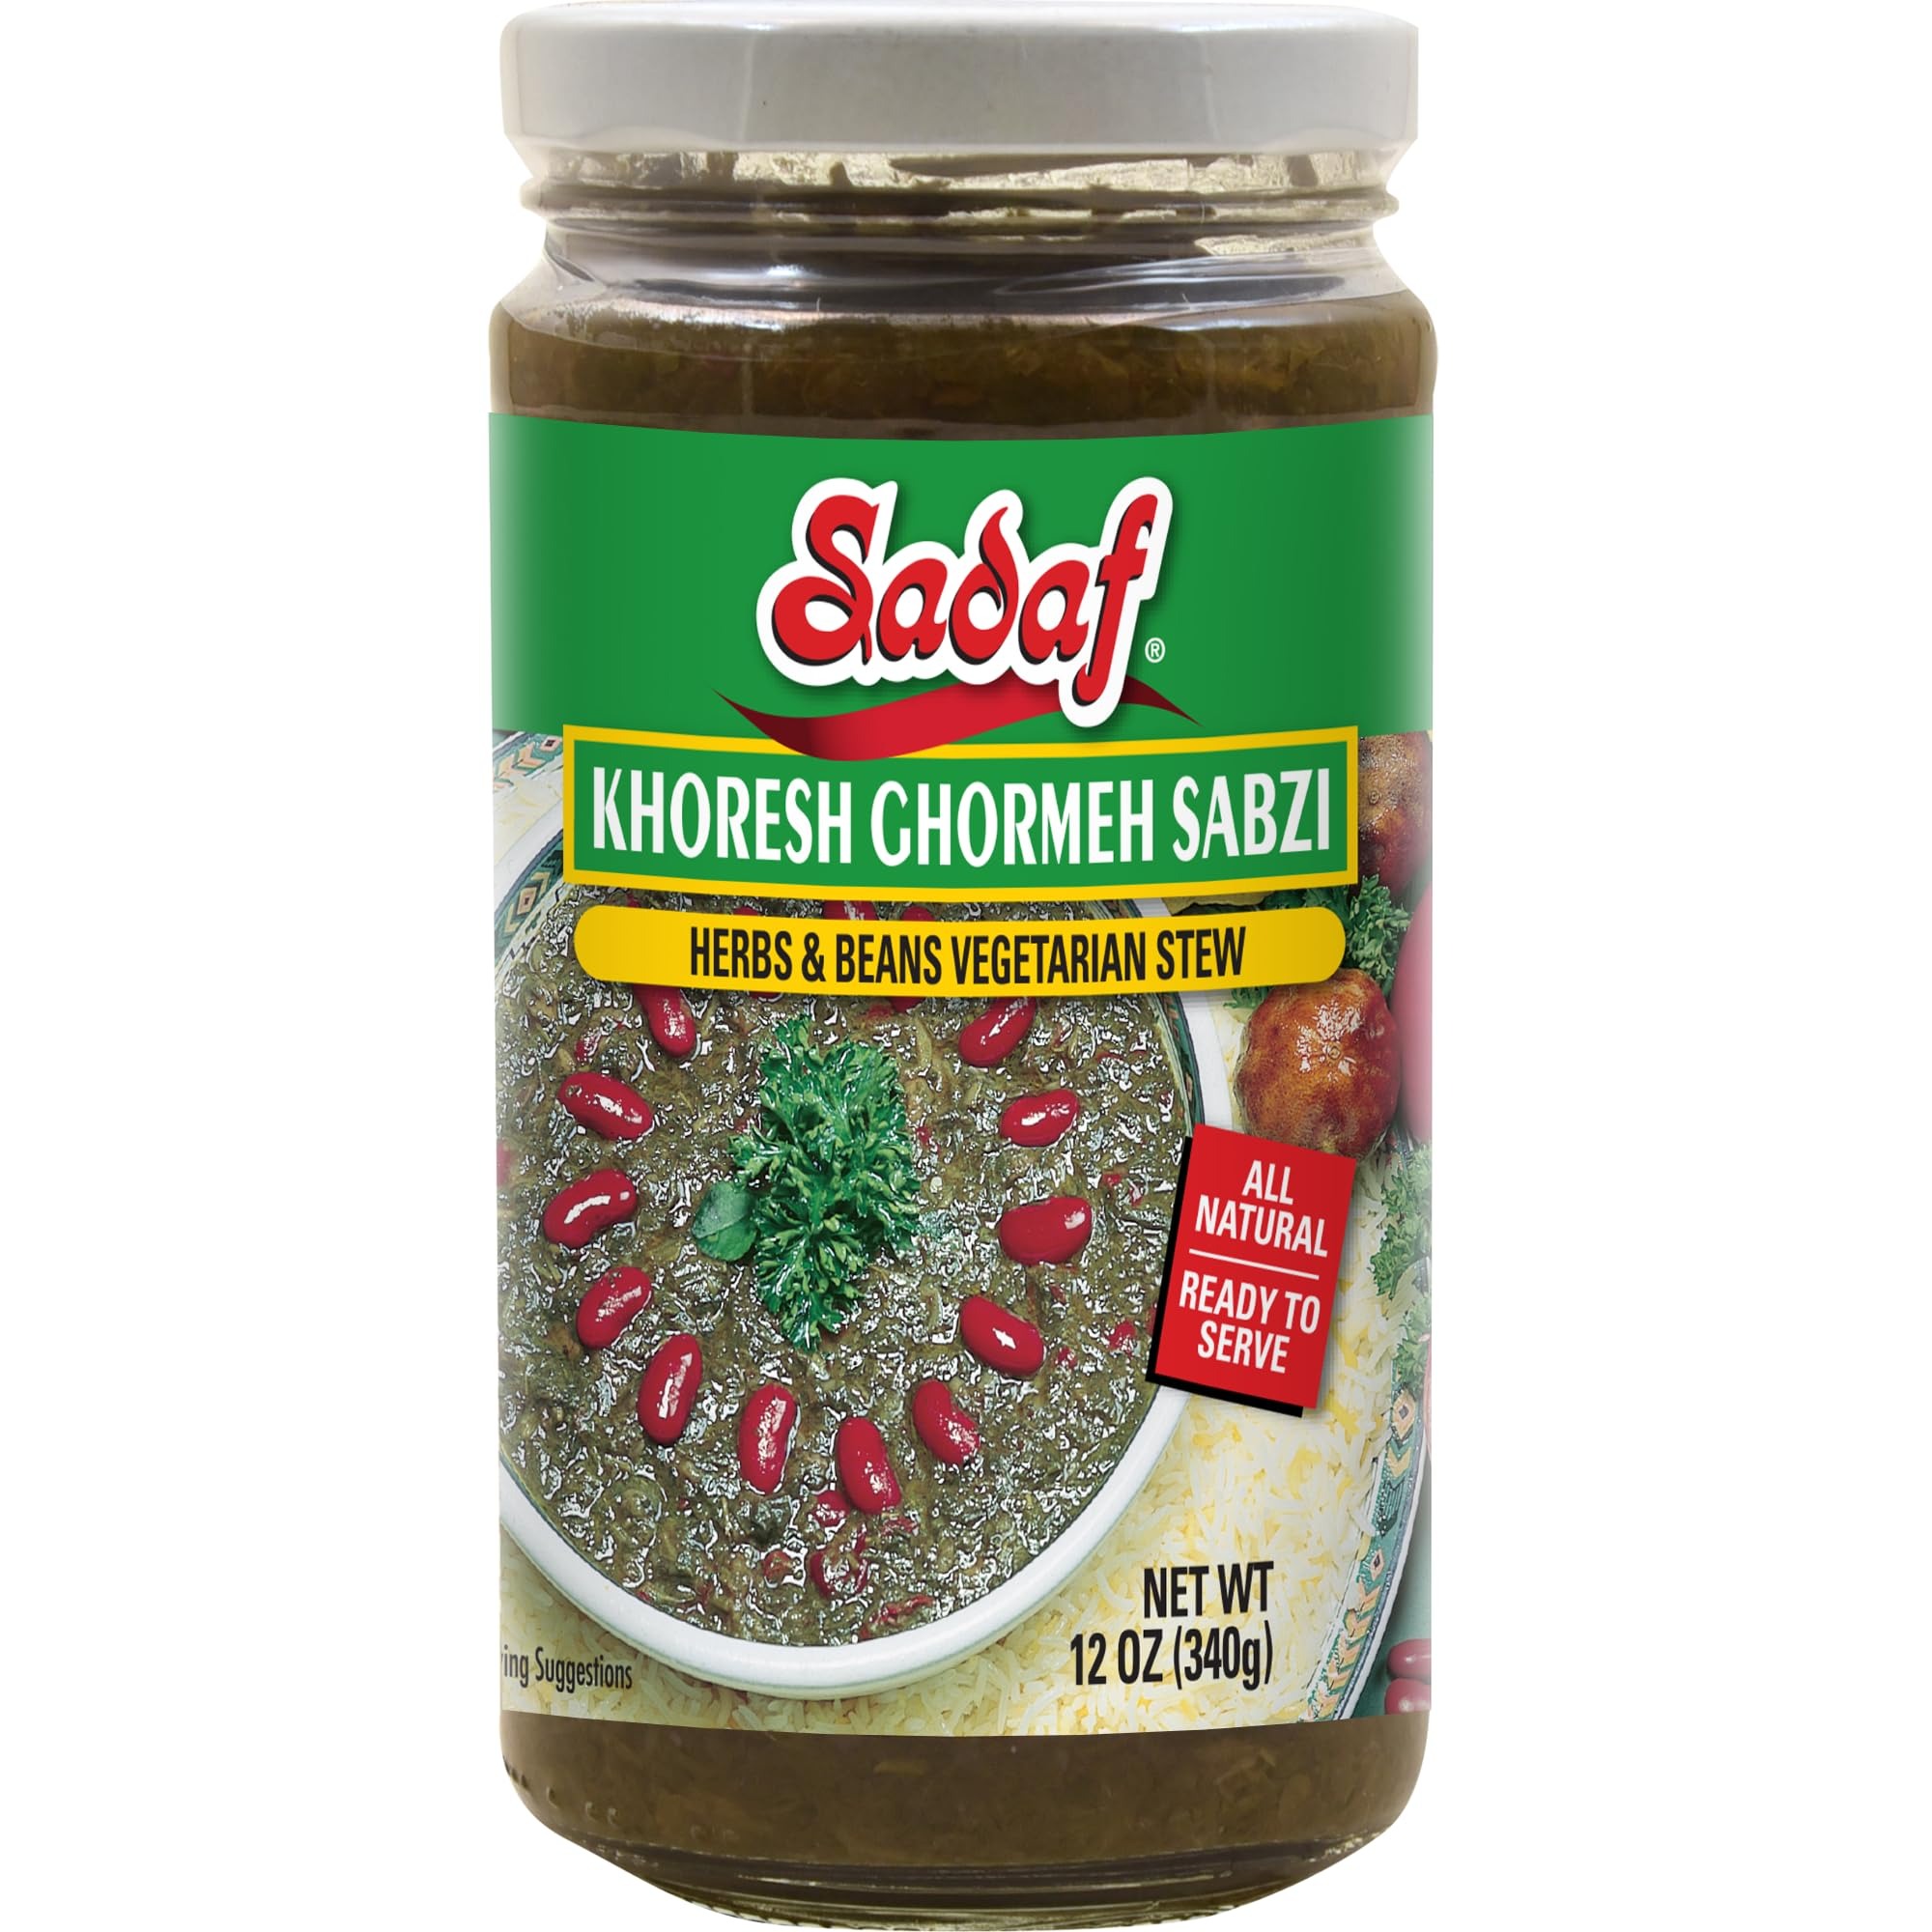
Item Name: Sadaf Khoresh Ghormeh Sabzi - Ready to Eat Khoresh Sabzi with Spices, Herbs and Beans - Persian Food in a Jar - Iranian food Qormeh sabzi mix - Herb & Bean Stew in Jar- 12 oz.
Bullet Point 1: POPULAR: Ghormeh sabzi is considered the national dish of Iran. Iranians in the diaspora traditionally celebrate "International Ghormeh Sabzi Appreciation Day" two days after Thanksgiving.
Bullet Point 2: TRADITIONAL FLAVOR: The flavor of this mix is more on the sour side for those who prefer ghormeh sabzi with more limoo amani. Ingredients: Parsley, Spinach, Mint, Cilantro, Lemon Omani, Fried Onions, Red Kidney Beans, Fenugreek, Leek, Green Onions, Vegetable Oil, Flavor Enhancer, Garlic, Salt & Pepper.
Bullet Point 3: CONVENIENT and READY TO EAT: With this persian herbs, beans and spices, you'll save hours of prep while still enjoying the flavors and quality of a home-cooked meal.
Bullet Point 4: KOSHER AND VEGETARIAN: This popular Persian stew is made with fresh, fragrant herbs, red kidney beans, and whole dried lime. This hearty, vegetarian stew is best served over basmati rice. The product is also Kosher.
Bullet Point 5: OTHER OPTIONS: You can also add other ingredients, cooking ghormeh sabzi with lamb is also very common. You choose your base to make a fine persian food.
Value: 1.0
Unit: Count

Price: 17.29